Room of Death

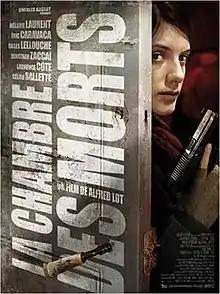
Film poster

Room of Death is a 2007 French crime film based on the novel "La Chambre des morts" by Franck Thilliez.